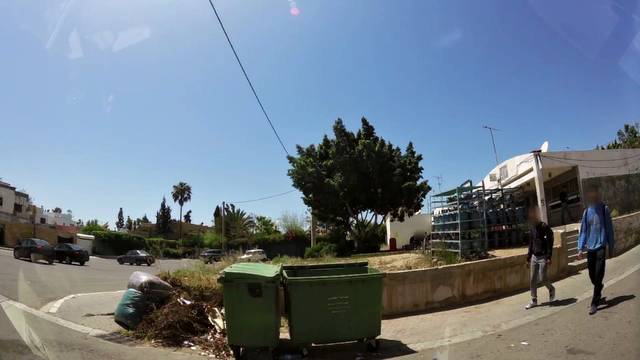
Region: Morocco
Coordinates: 30.43, -9.596